Attadale, Scotland

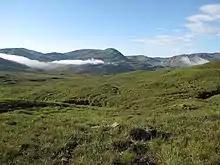
Attadale Forest

Attadale (Gaelic: "Attadal" ) is a settlement and estate in Wester Ross, in the Highland council area of Scotland. It is on the southern shore of Loch Carron, between the villages of Stromeferry and Strathcarron.